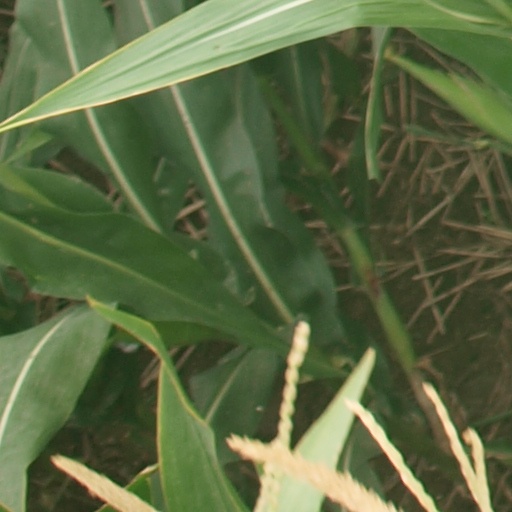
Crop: maize; corn